Neonatal infection

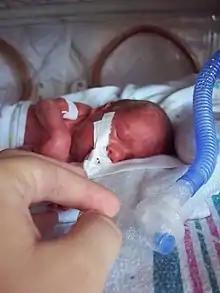
26-week gestation, premature infant, weighing <990gm with ventilator

Neonatal infections are infections of the neonate (newborn) acquired during prenatal development or within the first four weeks of life. Neonatal infections may be contracted by mother to child transmission, in the birth canal during childbirth, or after birth. Neonatal infections may present soon after delivery, or take several weeks to show symptoms. Some neonatal infections such as HIV, hepatitis B, and malaria do not become apparent until much later. Signs and symptoms of infection may include respiratory distress, temperature instability, irritability, poor feeding, failure to thrive, persistent crying and skin rashes.